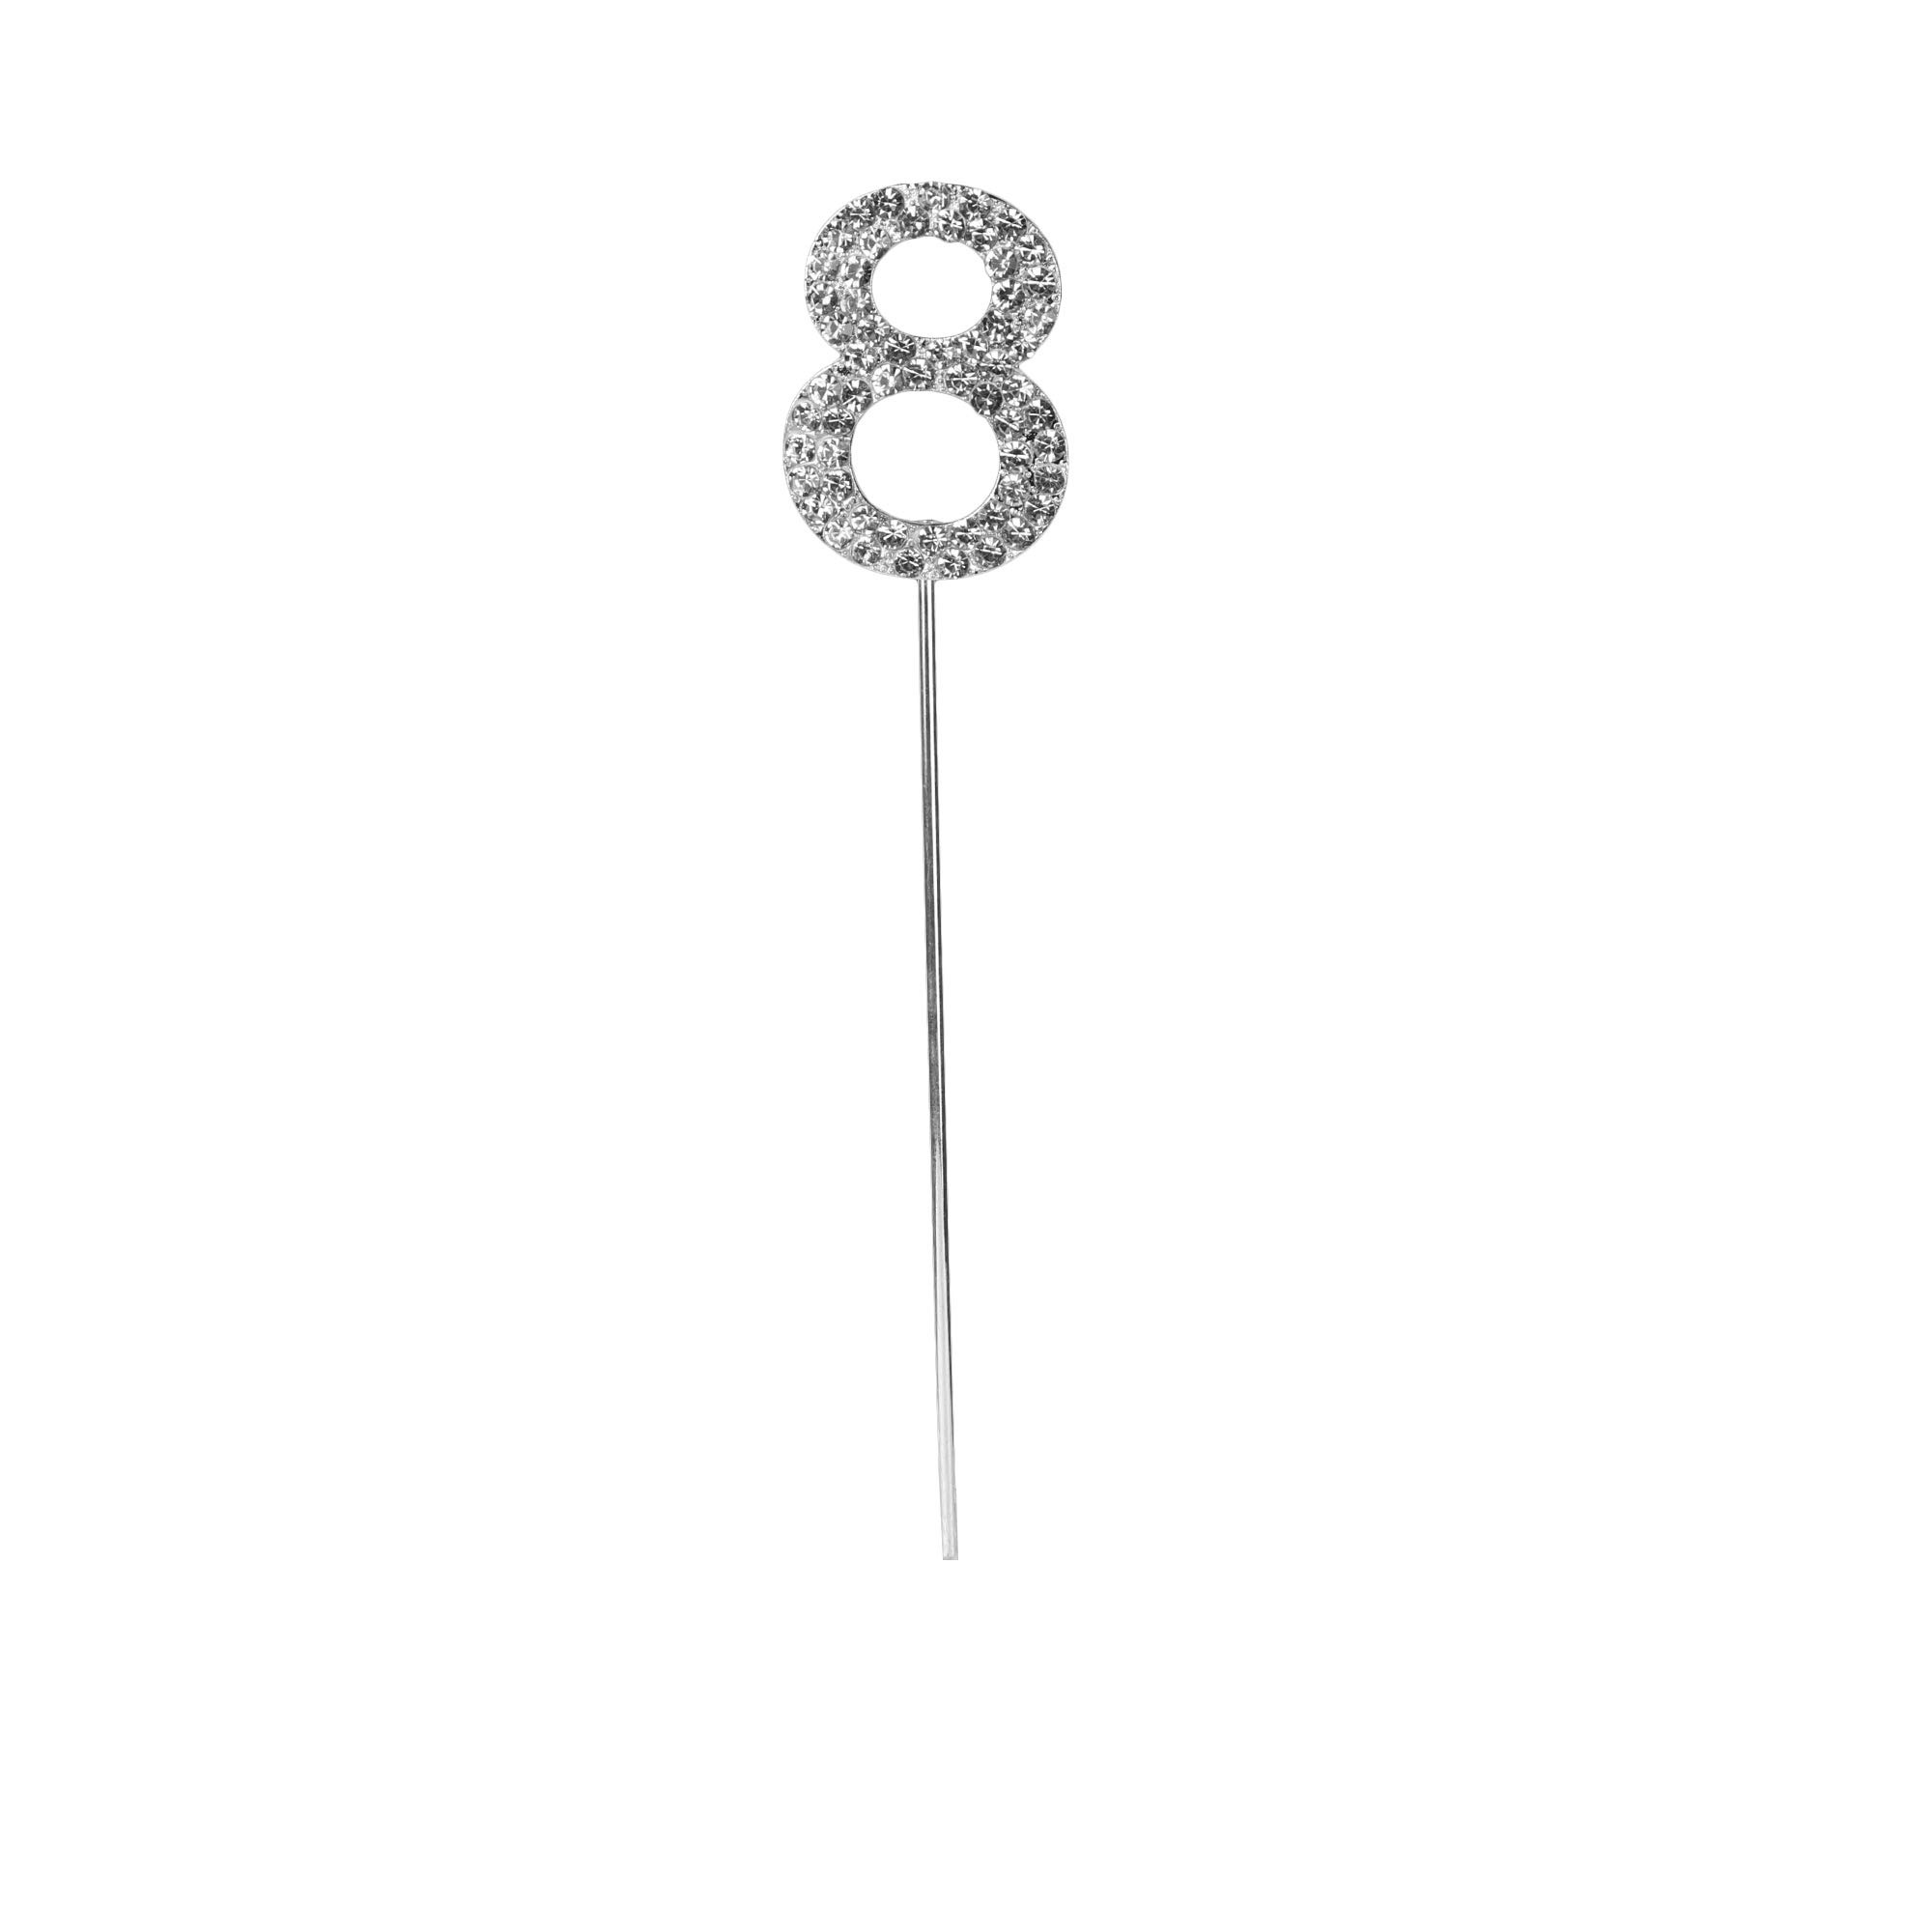
Item Name: O'Creme Rhinestone Silver-Colored Number-8 Cake Topper 1-1/2 Inch
Bullet Point 1: Size of numbers top to bottom 1-1/2 inch
Bullet Point 2: Length of stems ranges from 4-5/8 inch to 4-3/4 inch
Bullet Point 3: Glittery rhinestones set in firm, bend-resistant metal alloy
Bullet Point 4: Metal stems
Bullet Point 5: Numbers attached to stems by welding
Product Description: <b>O'Creme Rhinestone Silver-Colored Numeral Cake Topper</b> <li>Size of numbers top to bottom 1-1/2 inch <li>Length of stems ranges from 4-5/8 inch to 4-3/4 inch <li>Glittery rhinestones set in firm, bend-resistant metal alloy <li>Metal stems <li>Numbers attached to stems by welding
Value: 1.0
Unit: Count

Price: 10.32